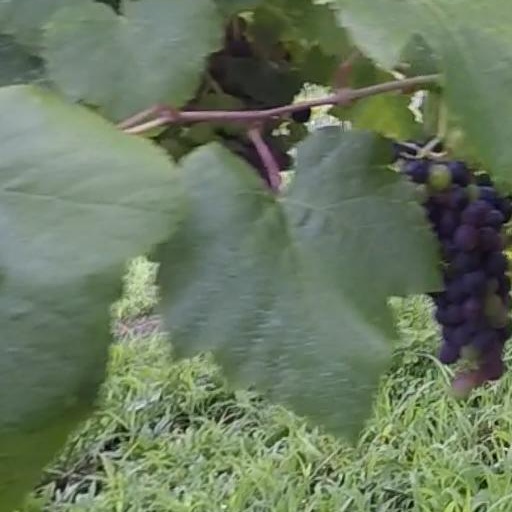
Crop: grape